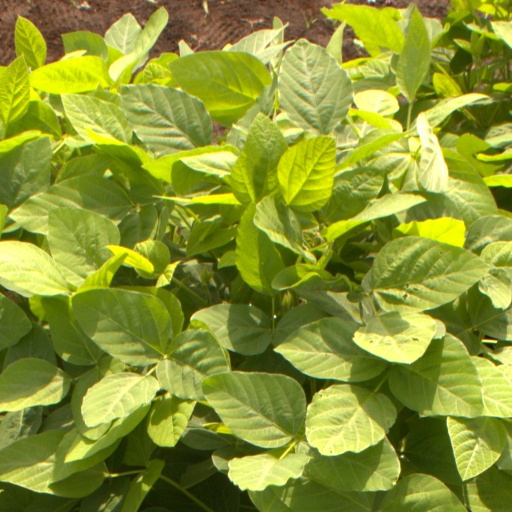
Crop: soybean